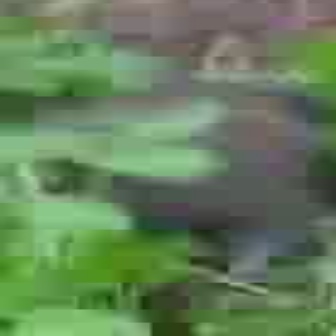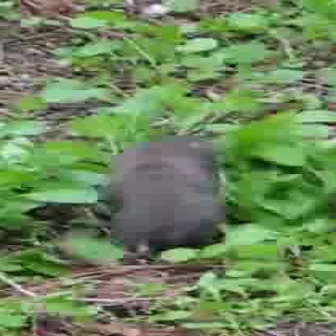
  Please identify the target specified by the bounding box [116,75,311,269] in the first image and locate it in the second image. Return the coordinates in [x_min,y_min,x_max,y_max] format.
Answer: [94,134,221,260]